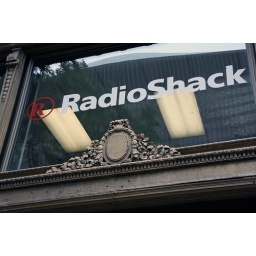
The modern Radio Shack logo on a window above a really old building accent.